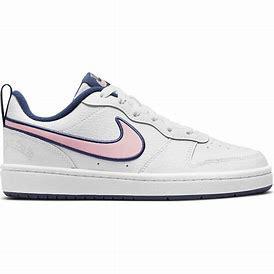
Brand: Nike
Model: Court Borough 2